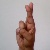
The image shows a hand gesture representing the letter 'R' in Indian Sign Language.